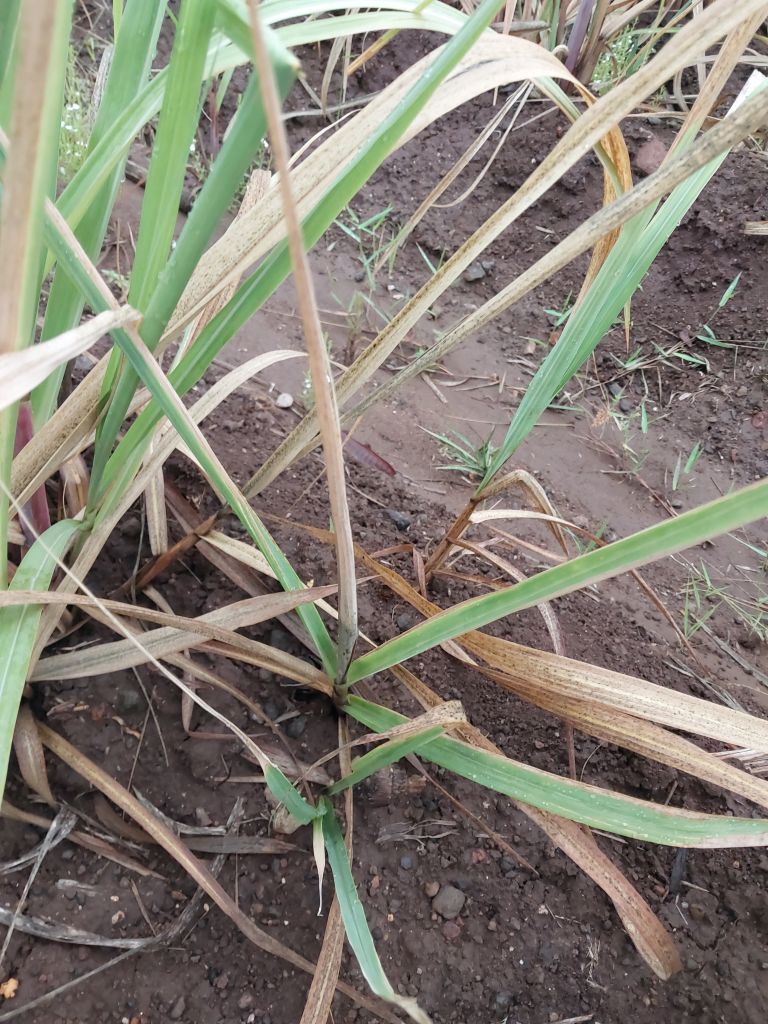
Label: Smut